Gebhard Leberecht von Blücher

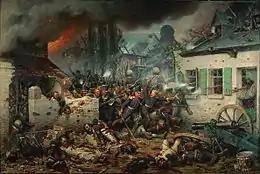
The Prussian attack on Plancenoit during the Battle of Waterloo, painted by Adolph Northen

After the war, Frederick William III gave Blücher properties in the area of Neustadt (now Prudnik). In November of the same year, Blücher leased Kunzendorf, Mühlsdorf, Wackenau and Achthuben to a local farmer, Hübner, in exchange for 2,000 thalers, rolls of linen cloth and yarn. His wife also moved to Kunzendorf. While living in the area of Neustadt, he financed the families of the fallen soldiers, gave a few liters of beer to the local parish priest every day, and paid a doctor from Neustadt to treat the poor. Thanks to his efforts, a health resort called "Blücher's Spring" was established in Kunzendorf (it was destroyed together with the castle as a result of the battles of the Neustadt in 1945).